Education in Singapore

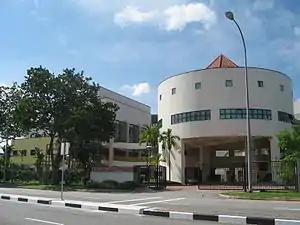
The Ministry of Education Language Centre.

Based on results of the PSLE, students are placed into three different secondary education tracks or streams: "Express", "Normal (Academic)", or "Normal (Technical)" till 2023. From 2024, students will be divided into G1, G2 and G3, according to the Subject-Based Banding scheme. Singaporean citizens are forbidden from attending international schools on the island without Ministry of Education permission.